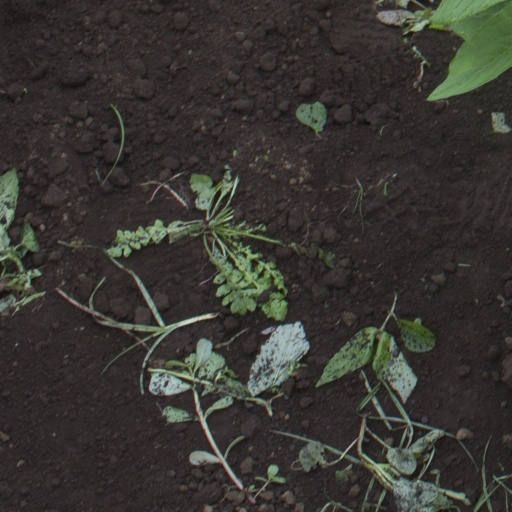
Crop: soybean